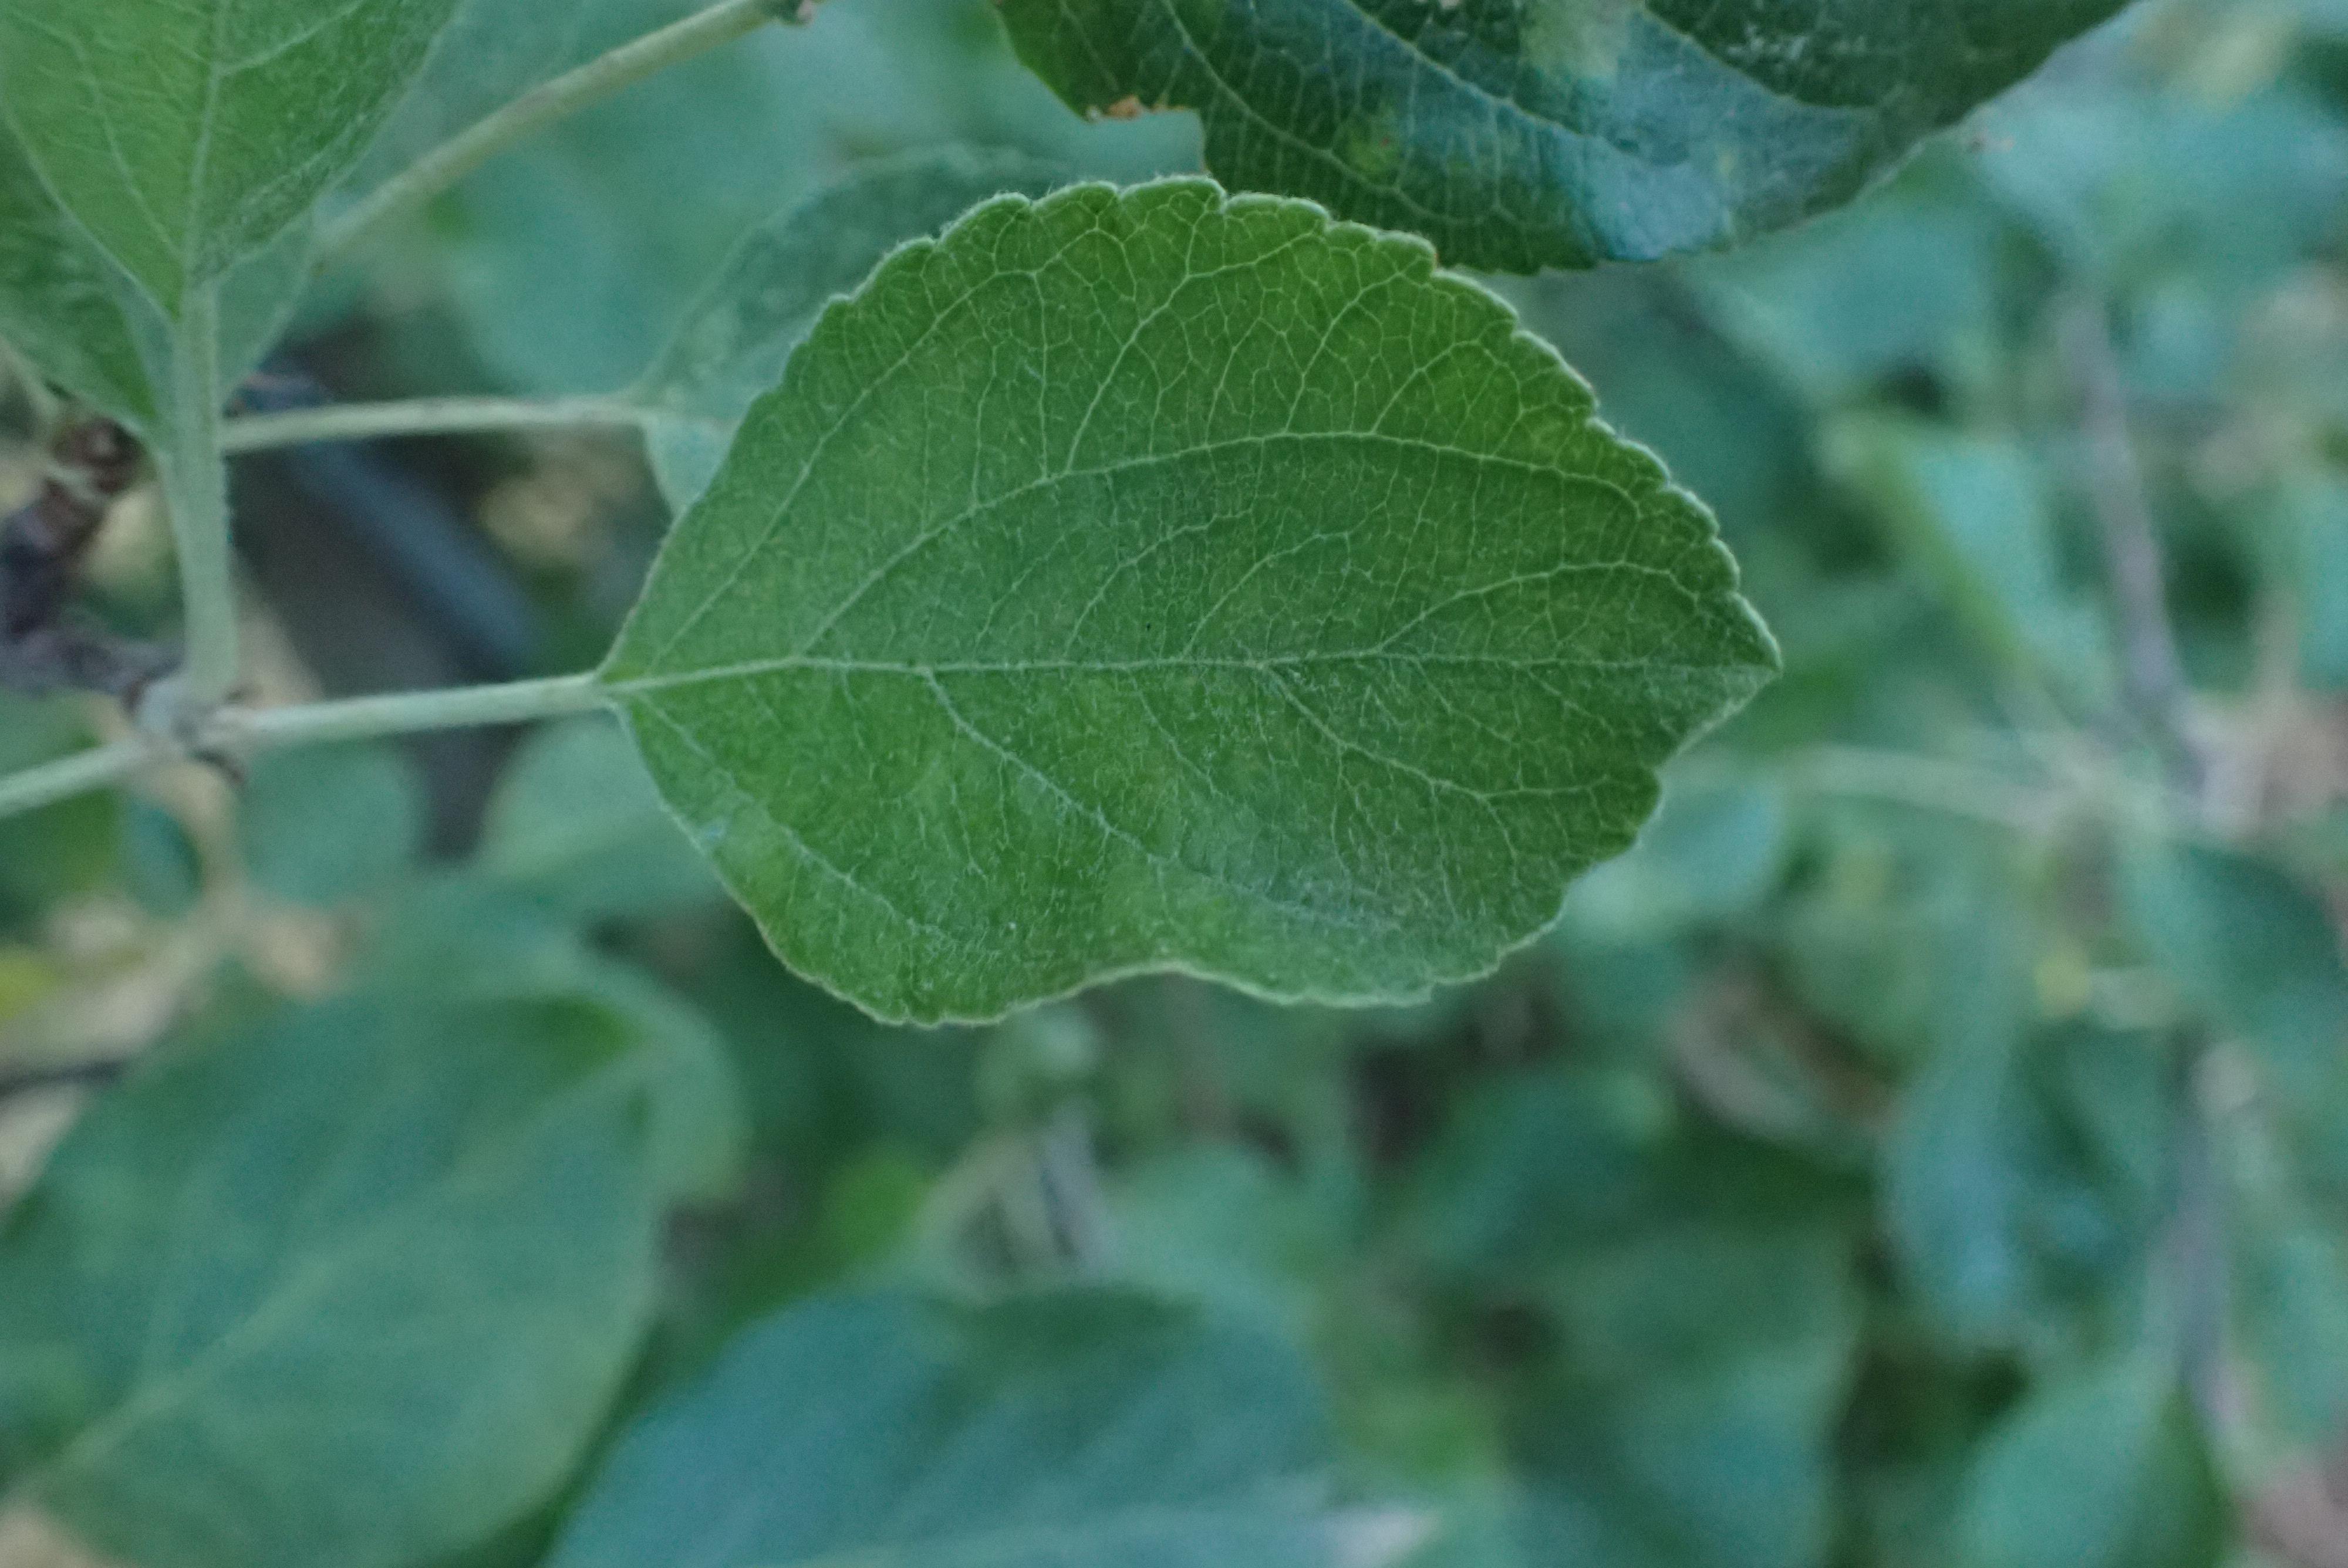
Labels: healthy